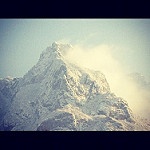
Label: mountain